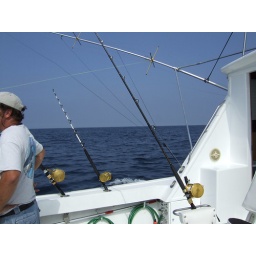
what amazing weather...60+miles out and not a cloud in the sky